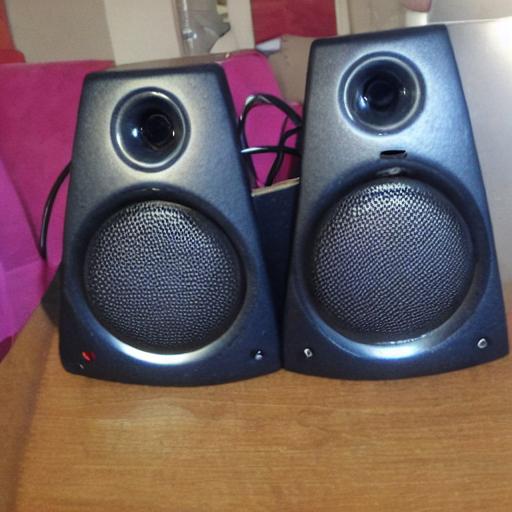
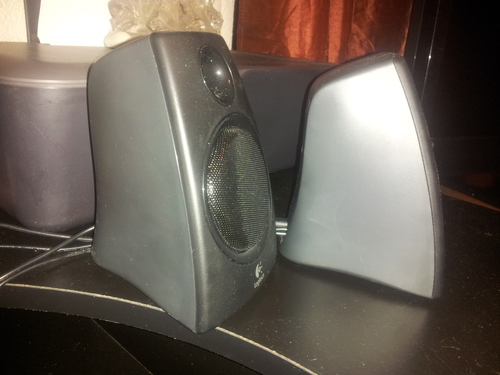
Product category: speaker
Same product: no